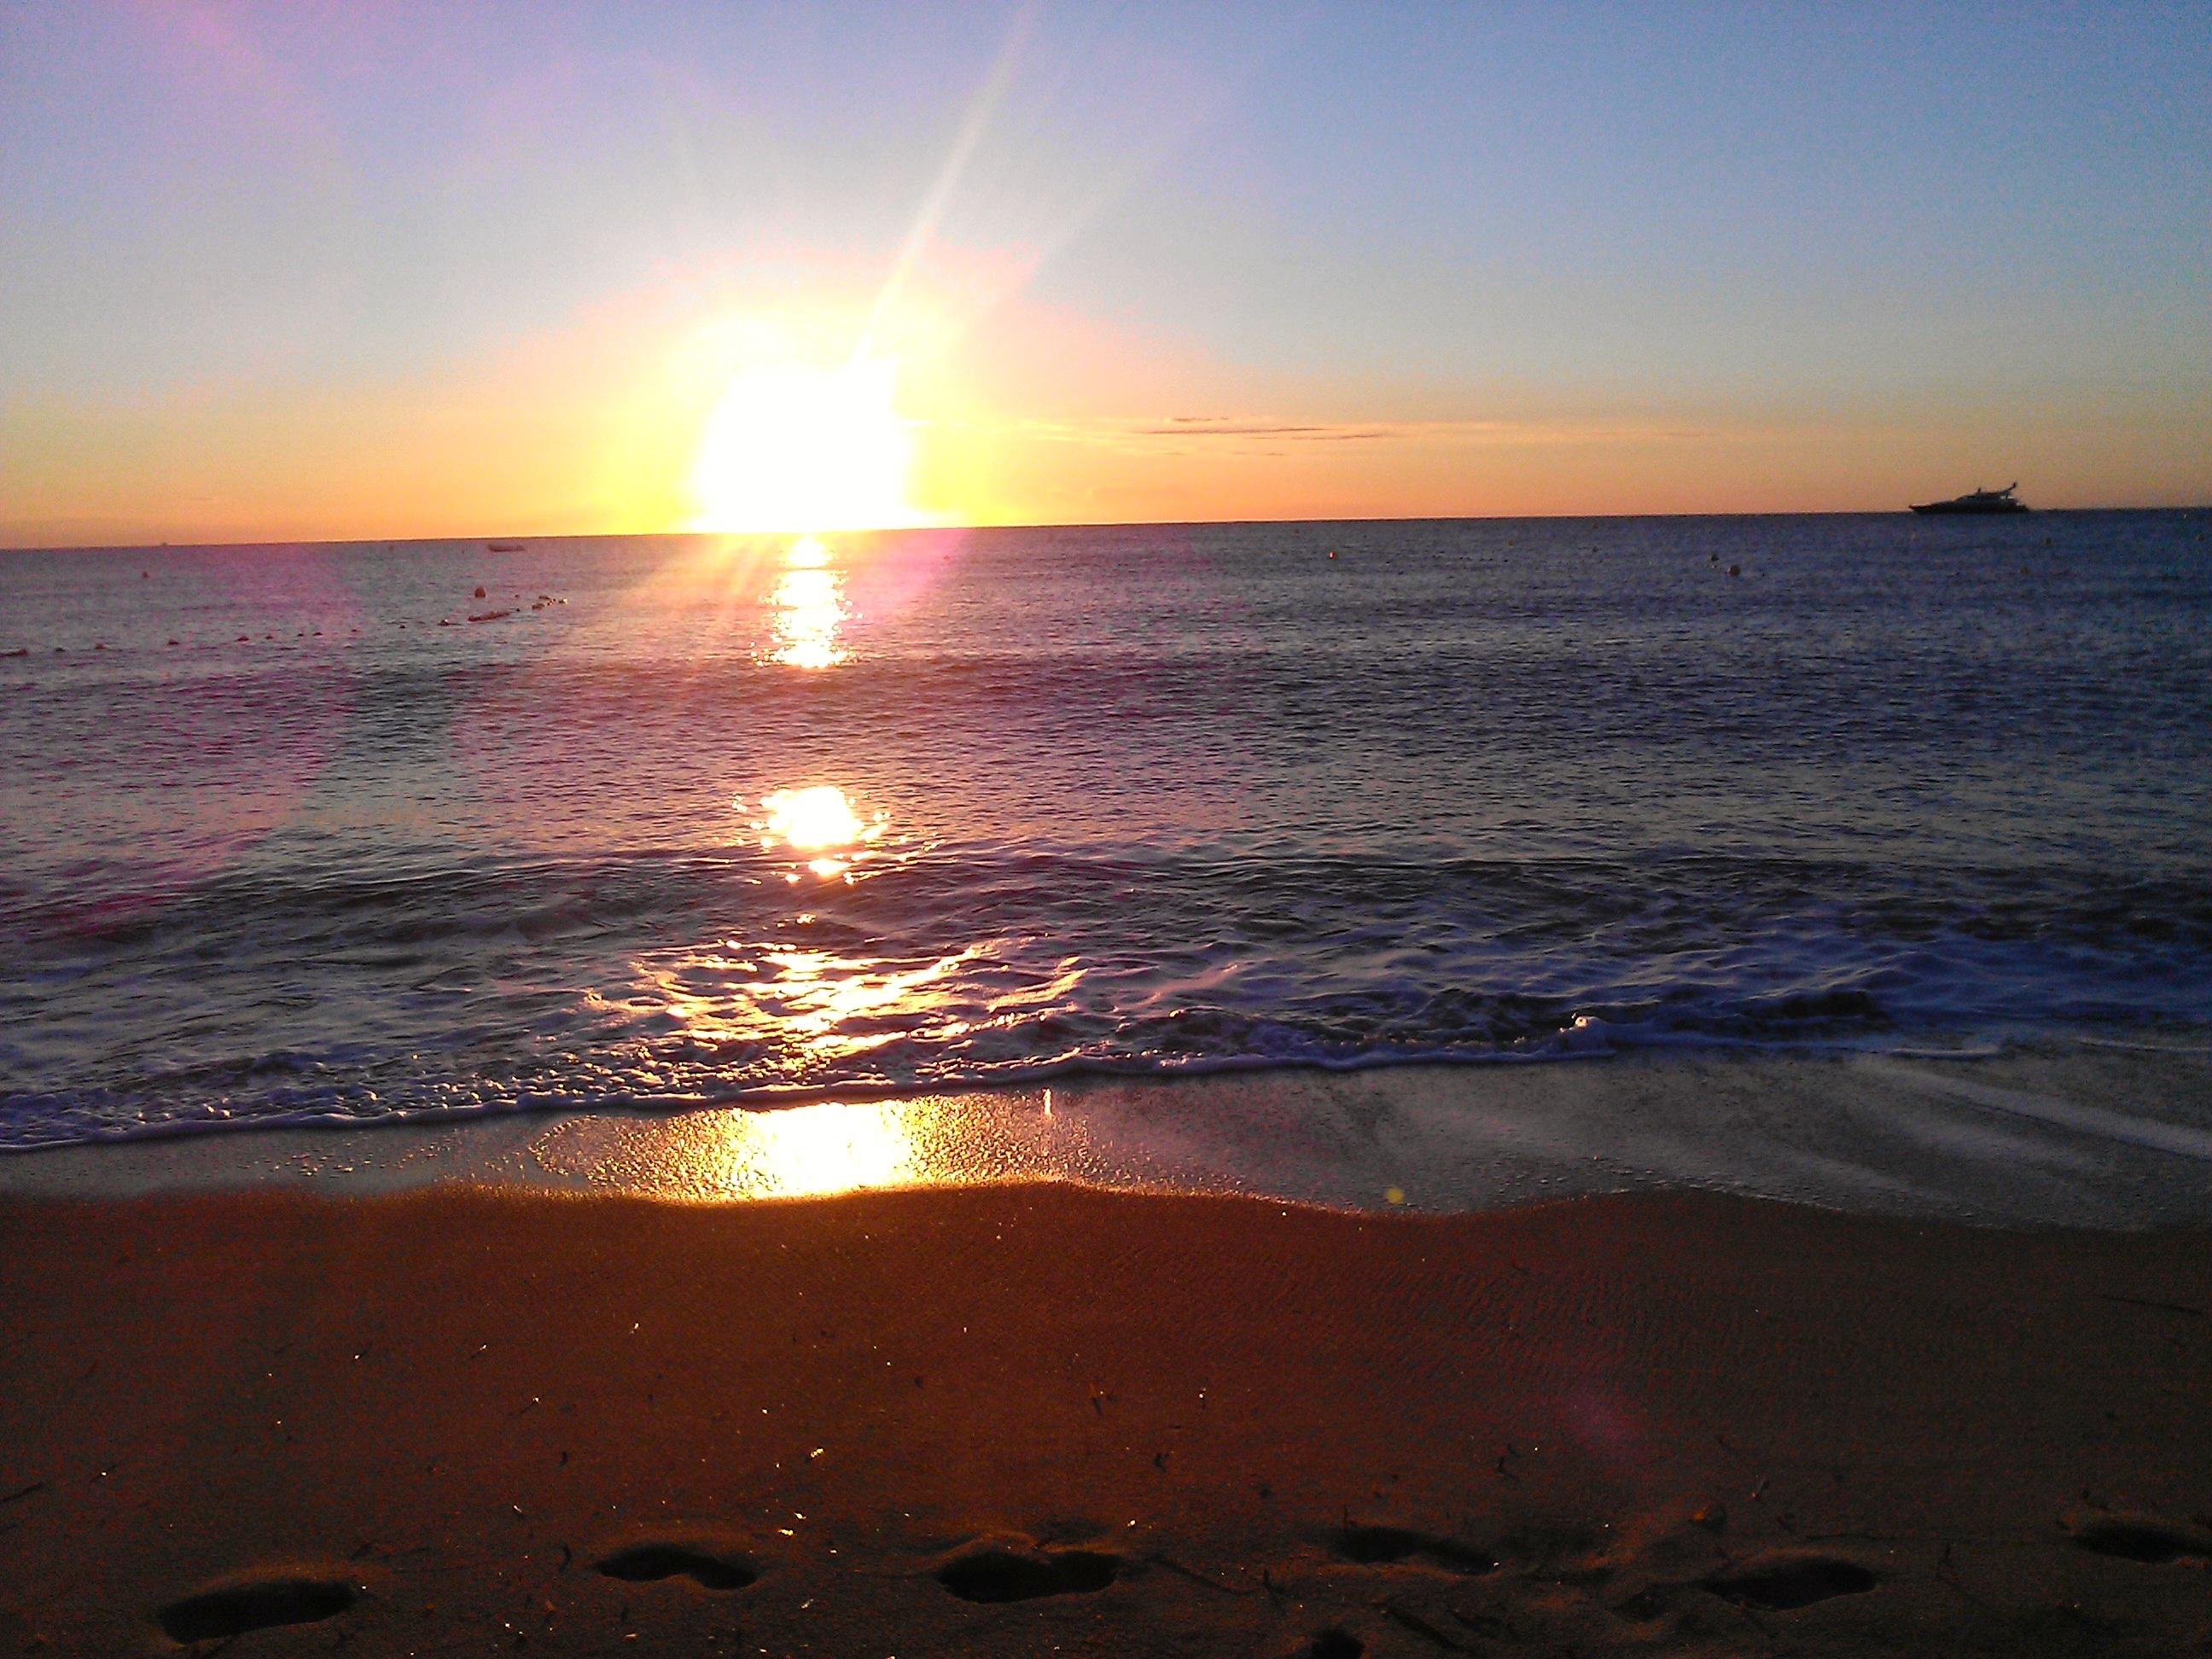
beach, sea, coast, sand, ocean, horizon, sun, sunrise, sunset, sunlight, morning, shore, wave, dawn, dusk, evening, cape, afterglow, wind wave